Ark Encounter

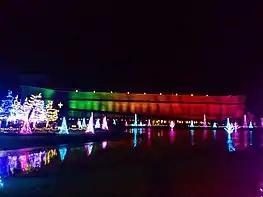
The Ark Encounter at night, December 2021

The Tri-State Freethinkers has protested annually at the Ark Encounter on the anniversary of its opening, citing its hiring practices, anti-evolution teachings, and acceptance of state tax incentives as causes for protestors' concerns. Local media coverage estimated the size of the 2018 protest to be between 120 and 200 people.